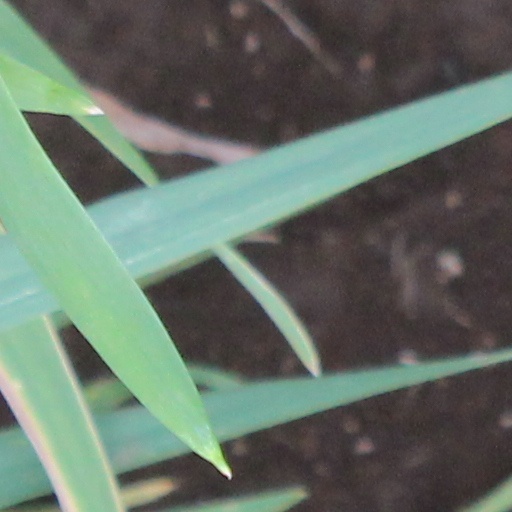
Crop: wheat